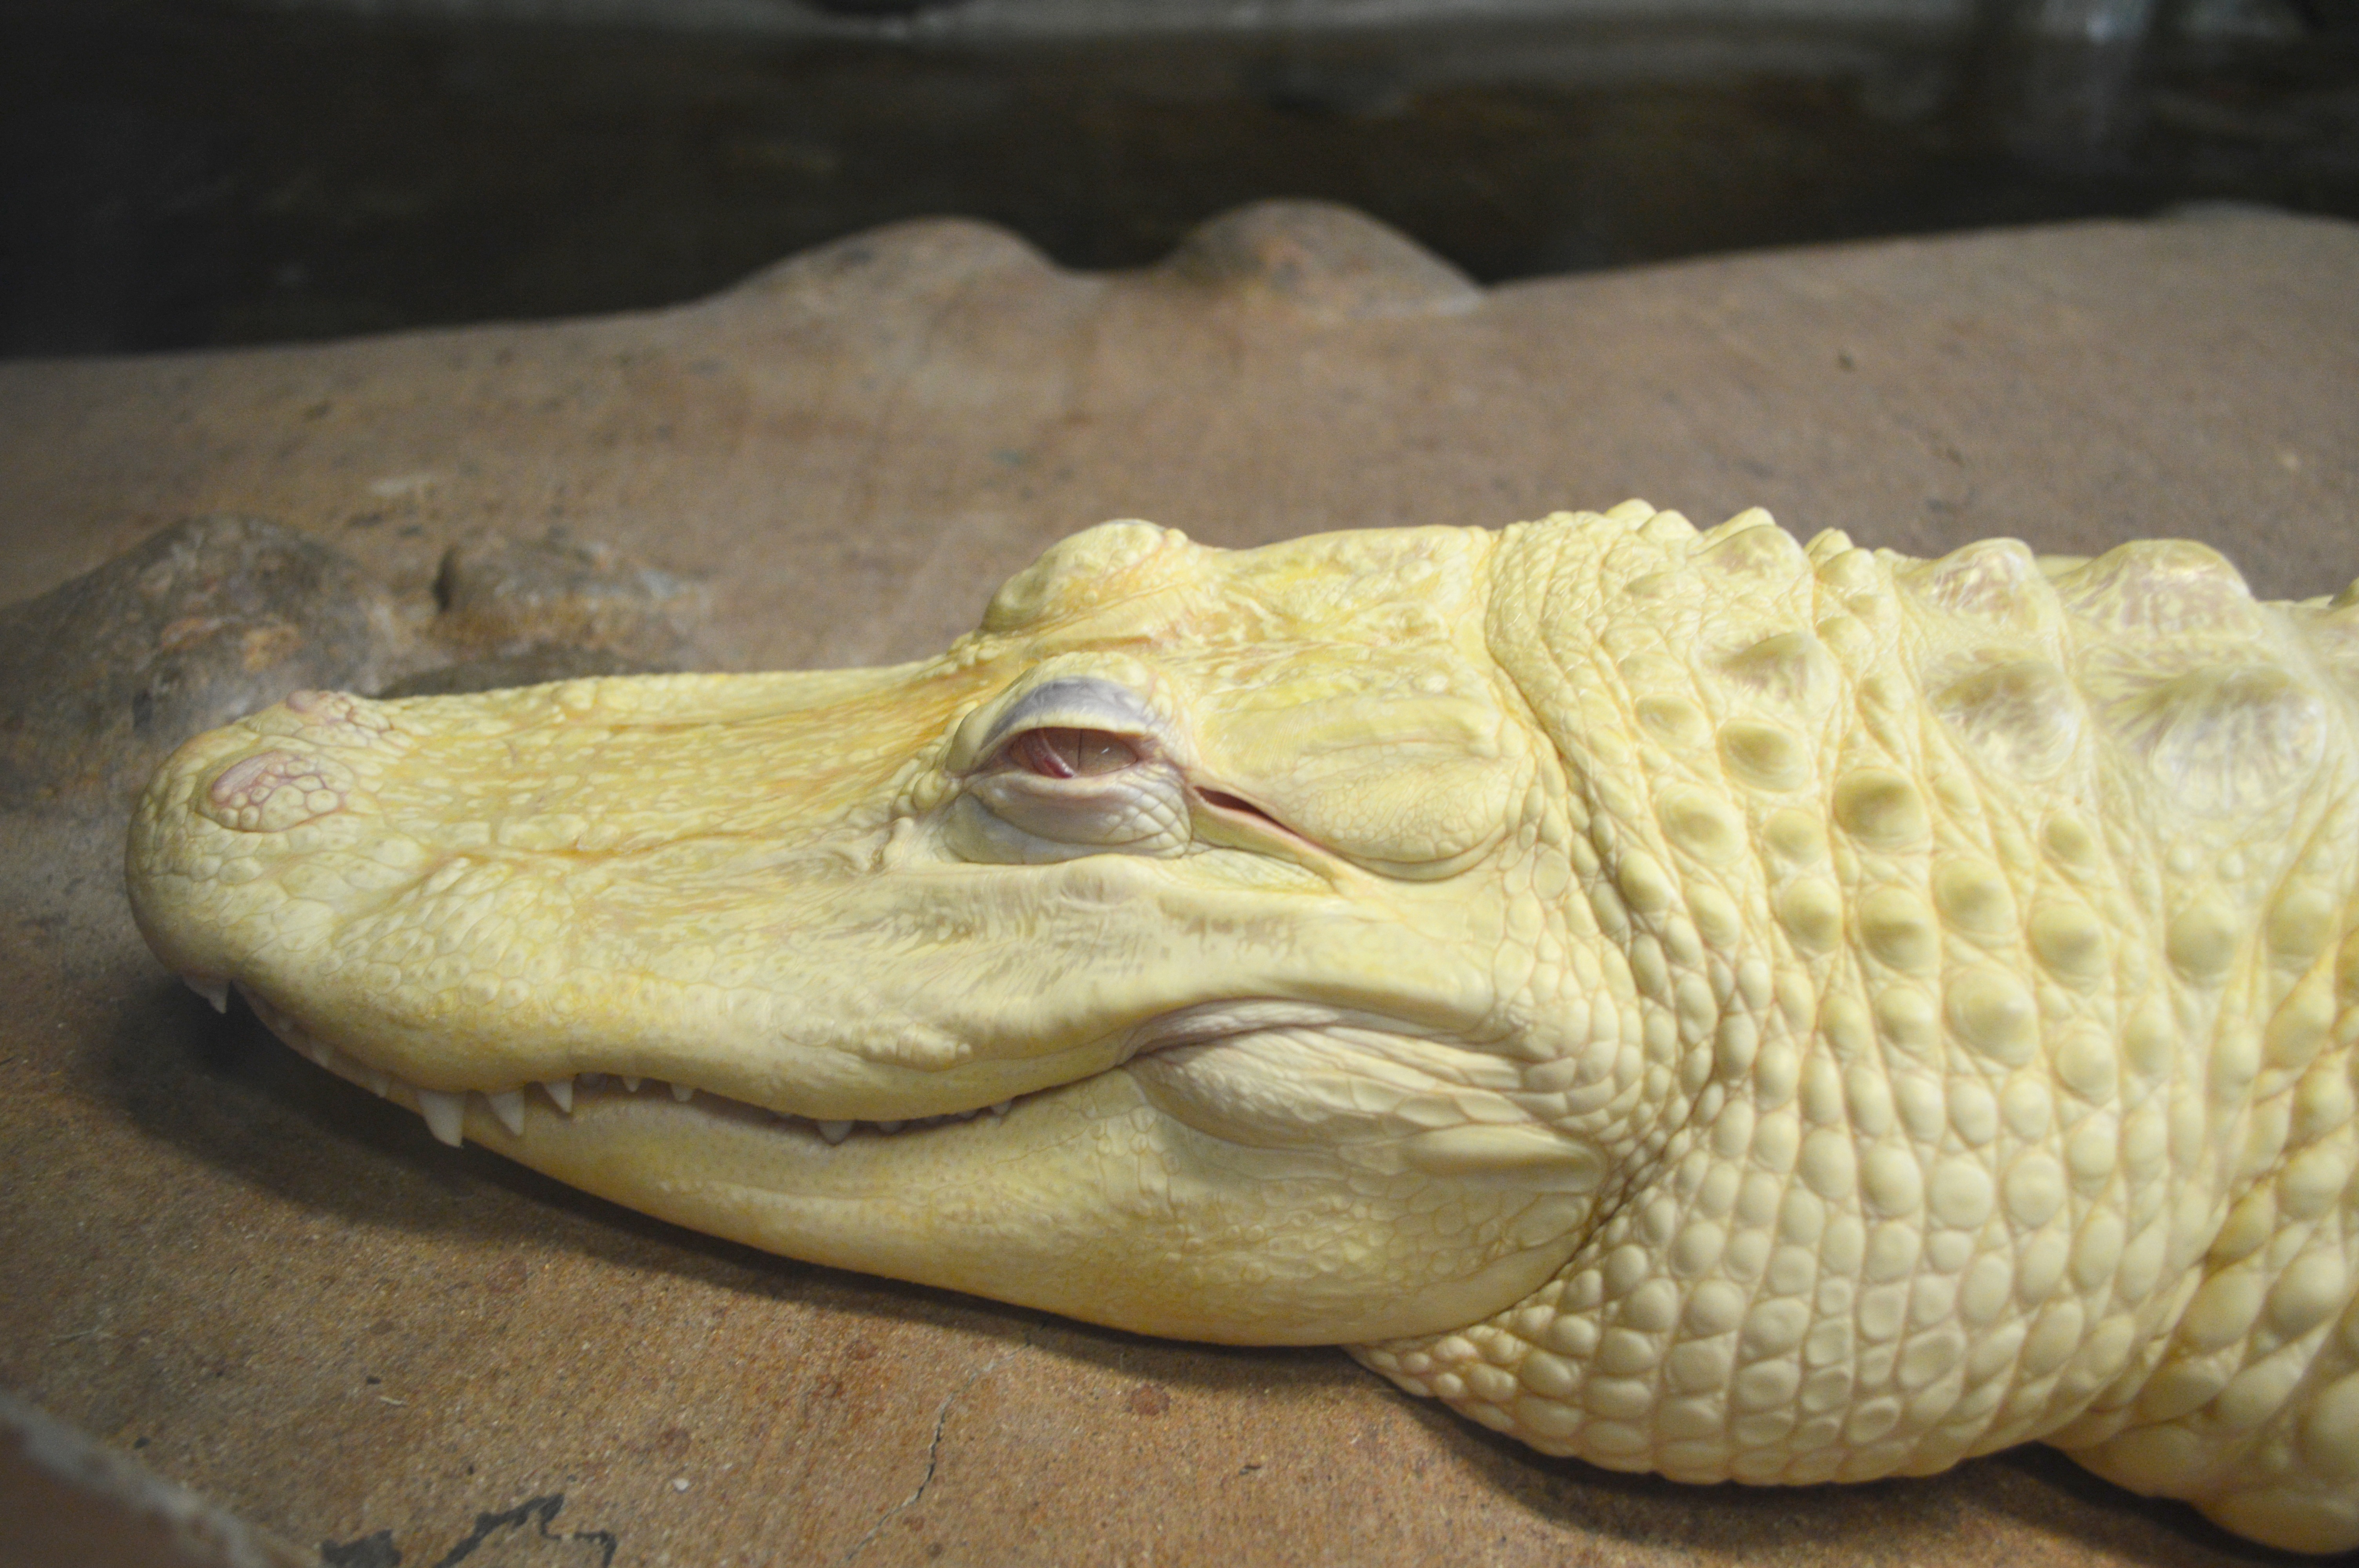
nature, white, animal, wildlife, wild, zoo, predator, reptile, fauna, crocodile, alligator, scary, head, skin, vertebrate, teeth, carnivore, scaly, rare, gator, dangerous, albino, crocodilia, nile crocodile